Newcastle Eagles

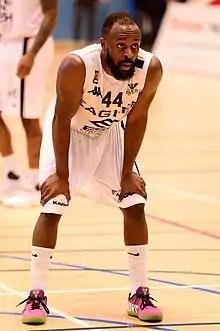
Rahmon Fletcher was one of Eagles' star players, with three won BBL Cup MVPs.

The club repeated the feat of 2005–06 by winning all of the trophies on offer in a season for a second time 2011–12. The previous season was the first time since 2003–04 that they had failed to win a trophy. They lost 7 league games, 3 less than in 2005–06, although this time around they were only required to play 30 games, 10 less than in 2005–06. They clinched the clean sweep with a victory over Leicester in the play-off final on 12 May. A hat-trick of sweeps was completed in the 2014–15 season.